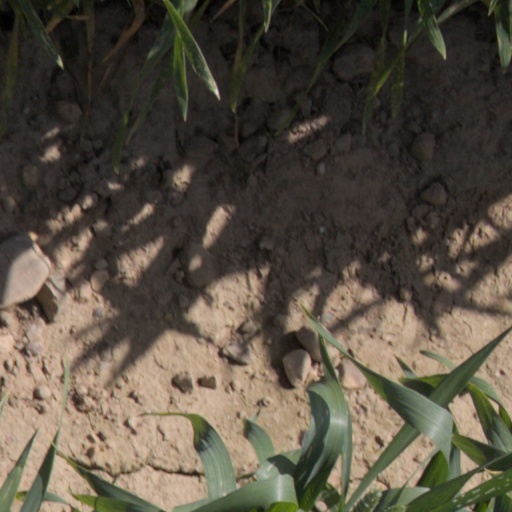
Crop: wheat